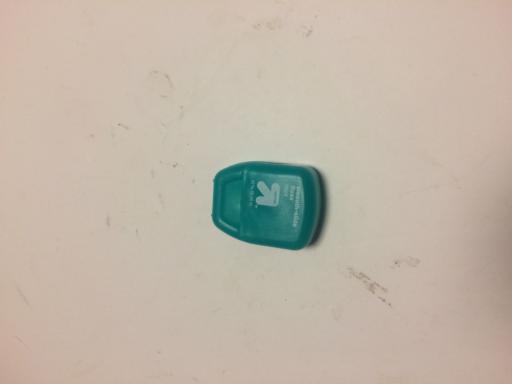
Waste category: trash